Wastewater treatment

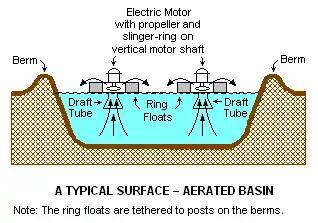
Diagram of a typical surface-aerated basin for wastewater treatment

Leachate treatment plants are used to treat leachate from landfills. Treatment options include: biological treatment, mechanical treatment by ultrafiltration, treatment with active carbon filters, electrochemical treatment including electrocoagulation by various proprietary technologies and reverse osmosis membrane filtration using disc tube module technology.